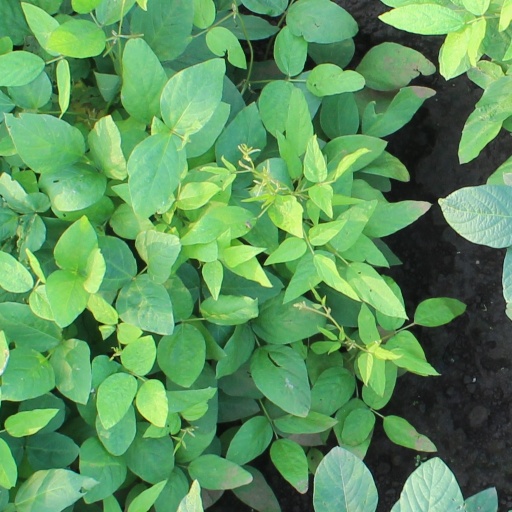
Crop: soybean